Fontaine Chapman

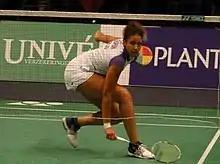

Fontaine Mica Chapman (born 2 January 1990) is an English badminton player. She started playing badminton at age 6, and joined the England national junior badminton team in 2003.